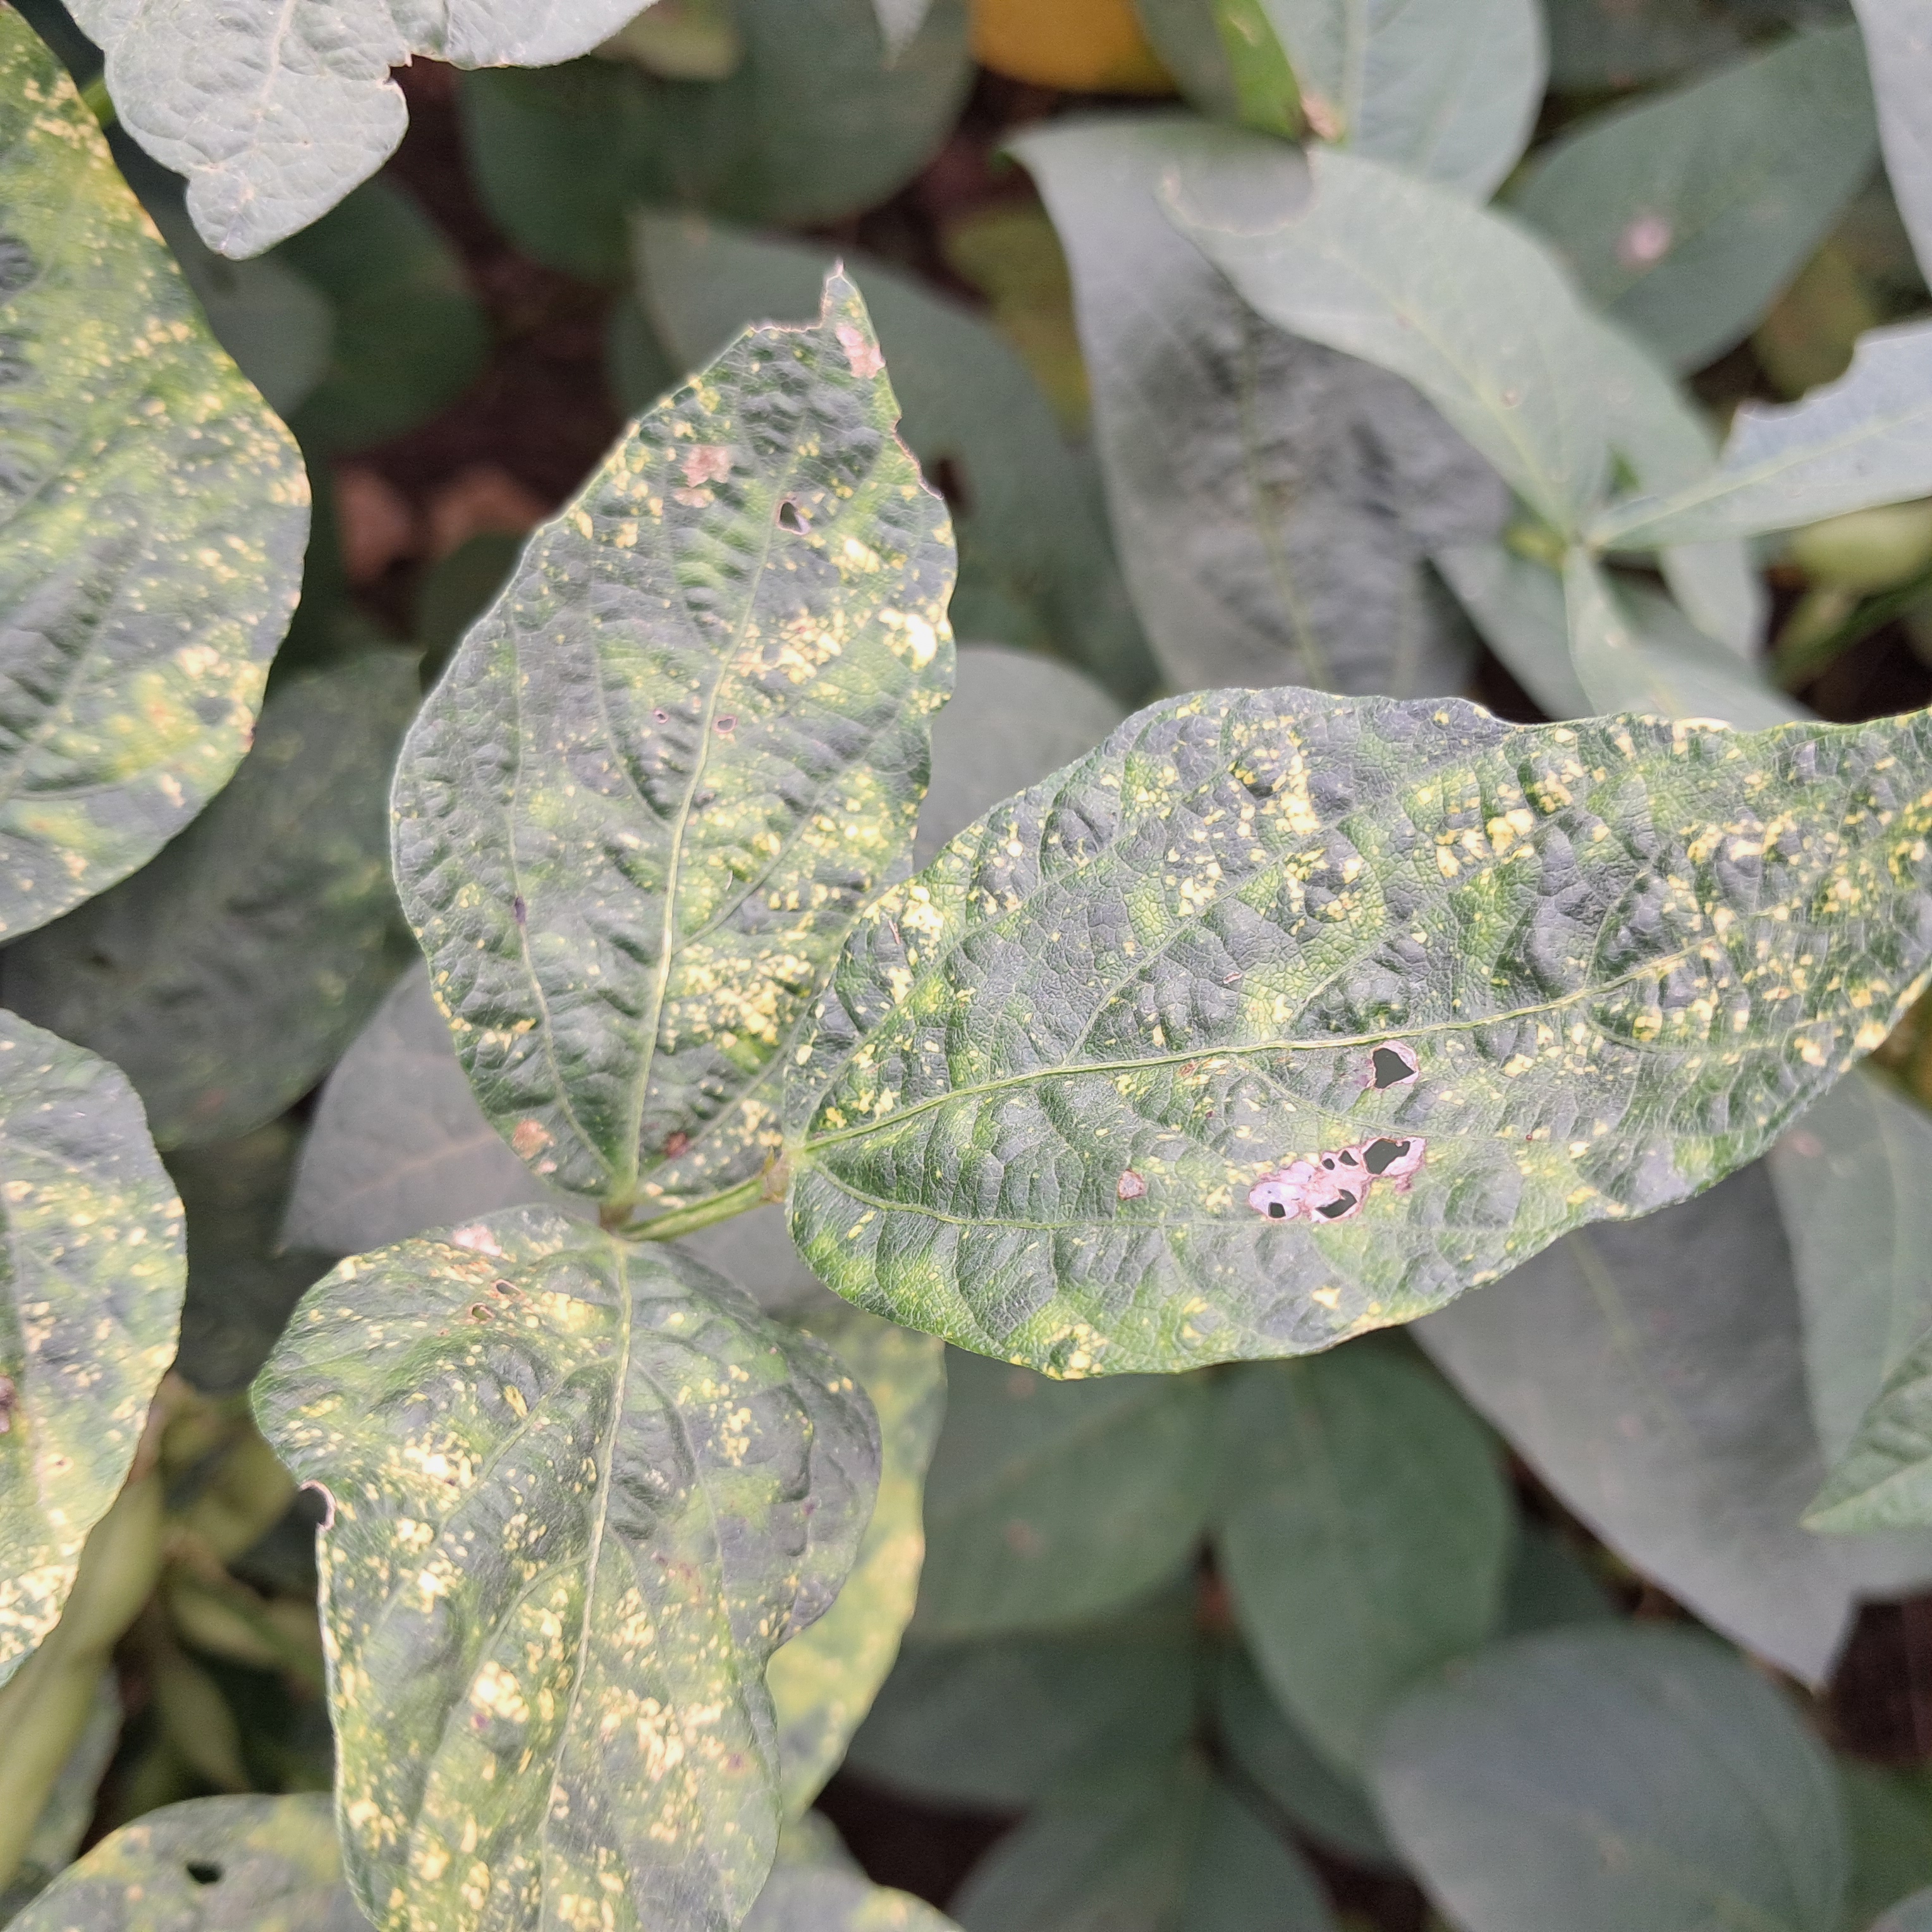
Label: Mosaic